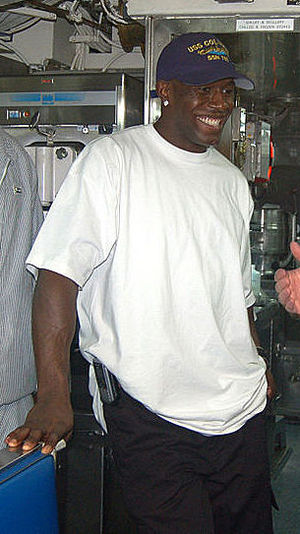
Donald Driver
Donald Driver
Donald Jerome Driver er en tidligere amerikansk footballspiller, der spiller i NFL som wide receiver for Green Bay Packers. Han spillede for klubben hele sin professionelle karriere, mellem 1999 og 2012.